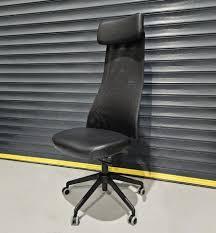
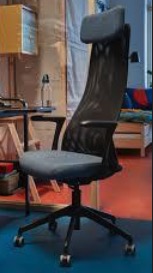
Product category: items_chair
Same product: yes